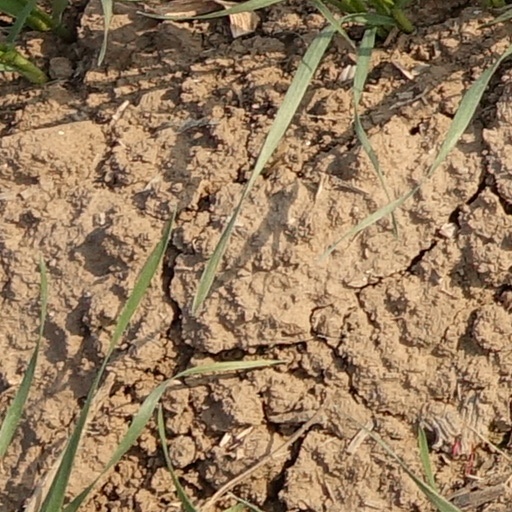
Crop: wheat